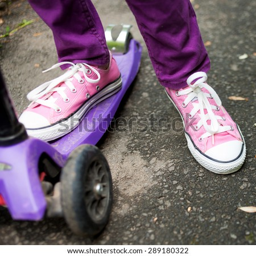
kid riding a scooter in an urban neighborhood .